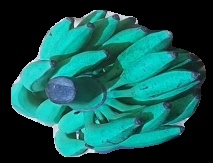
Variety: elakki-bale
Grade: grade3